2010 European Men's Handball Championship

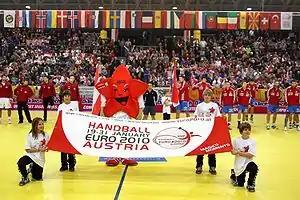
Logo and mascot of the 2010 European Men's Handball Championship

The 2010 EHF European Men's Handball Championship (9th tournament) was held in Austria from 19 to 31 January, in the cities of Vienna, Graz, Innsbruck, Linz and Wiener Neustadt.